Balder Point

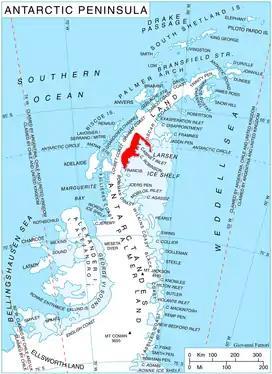

Balder Point is a headland in Antarctica marking the eastern tip of a narrow, rocky "cockscomb" ridge, which extends from Frigga Peak for in an east-southeast direction to the west side of Cabinet Inlet, on the east coast of Graham Land. It was charted in 1947 by the Falkland Islands Dependencies Survey, who named it after the Norse god Balder, the mythological son of Frigga and Odin.